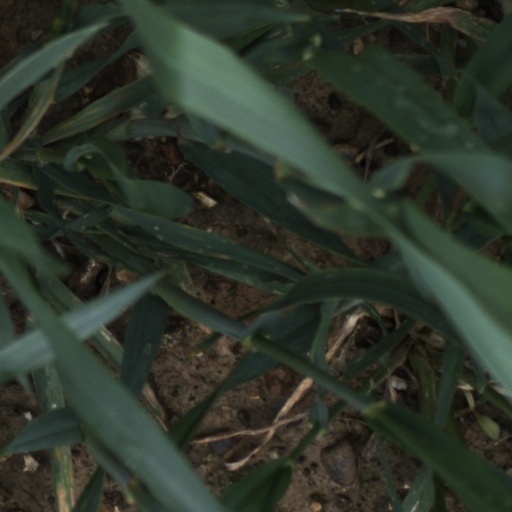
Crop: wheat